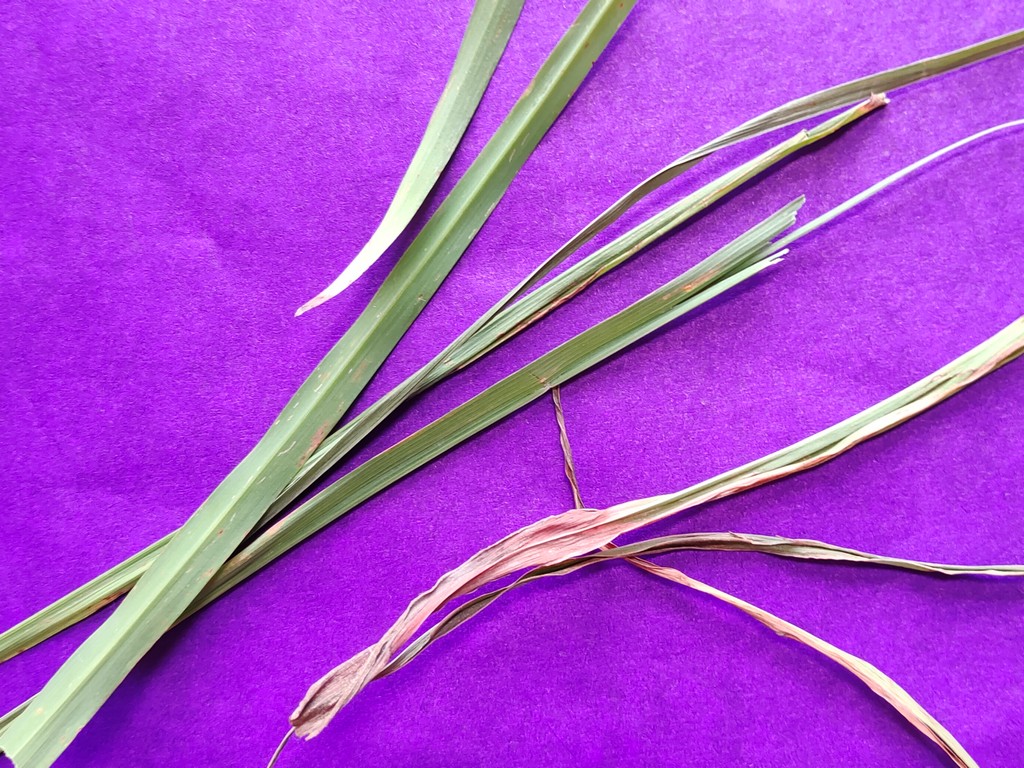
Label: Unhealthy